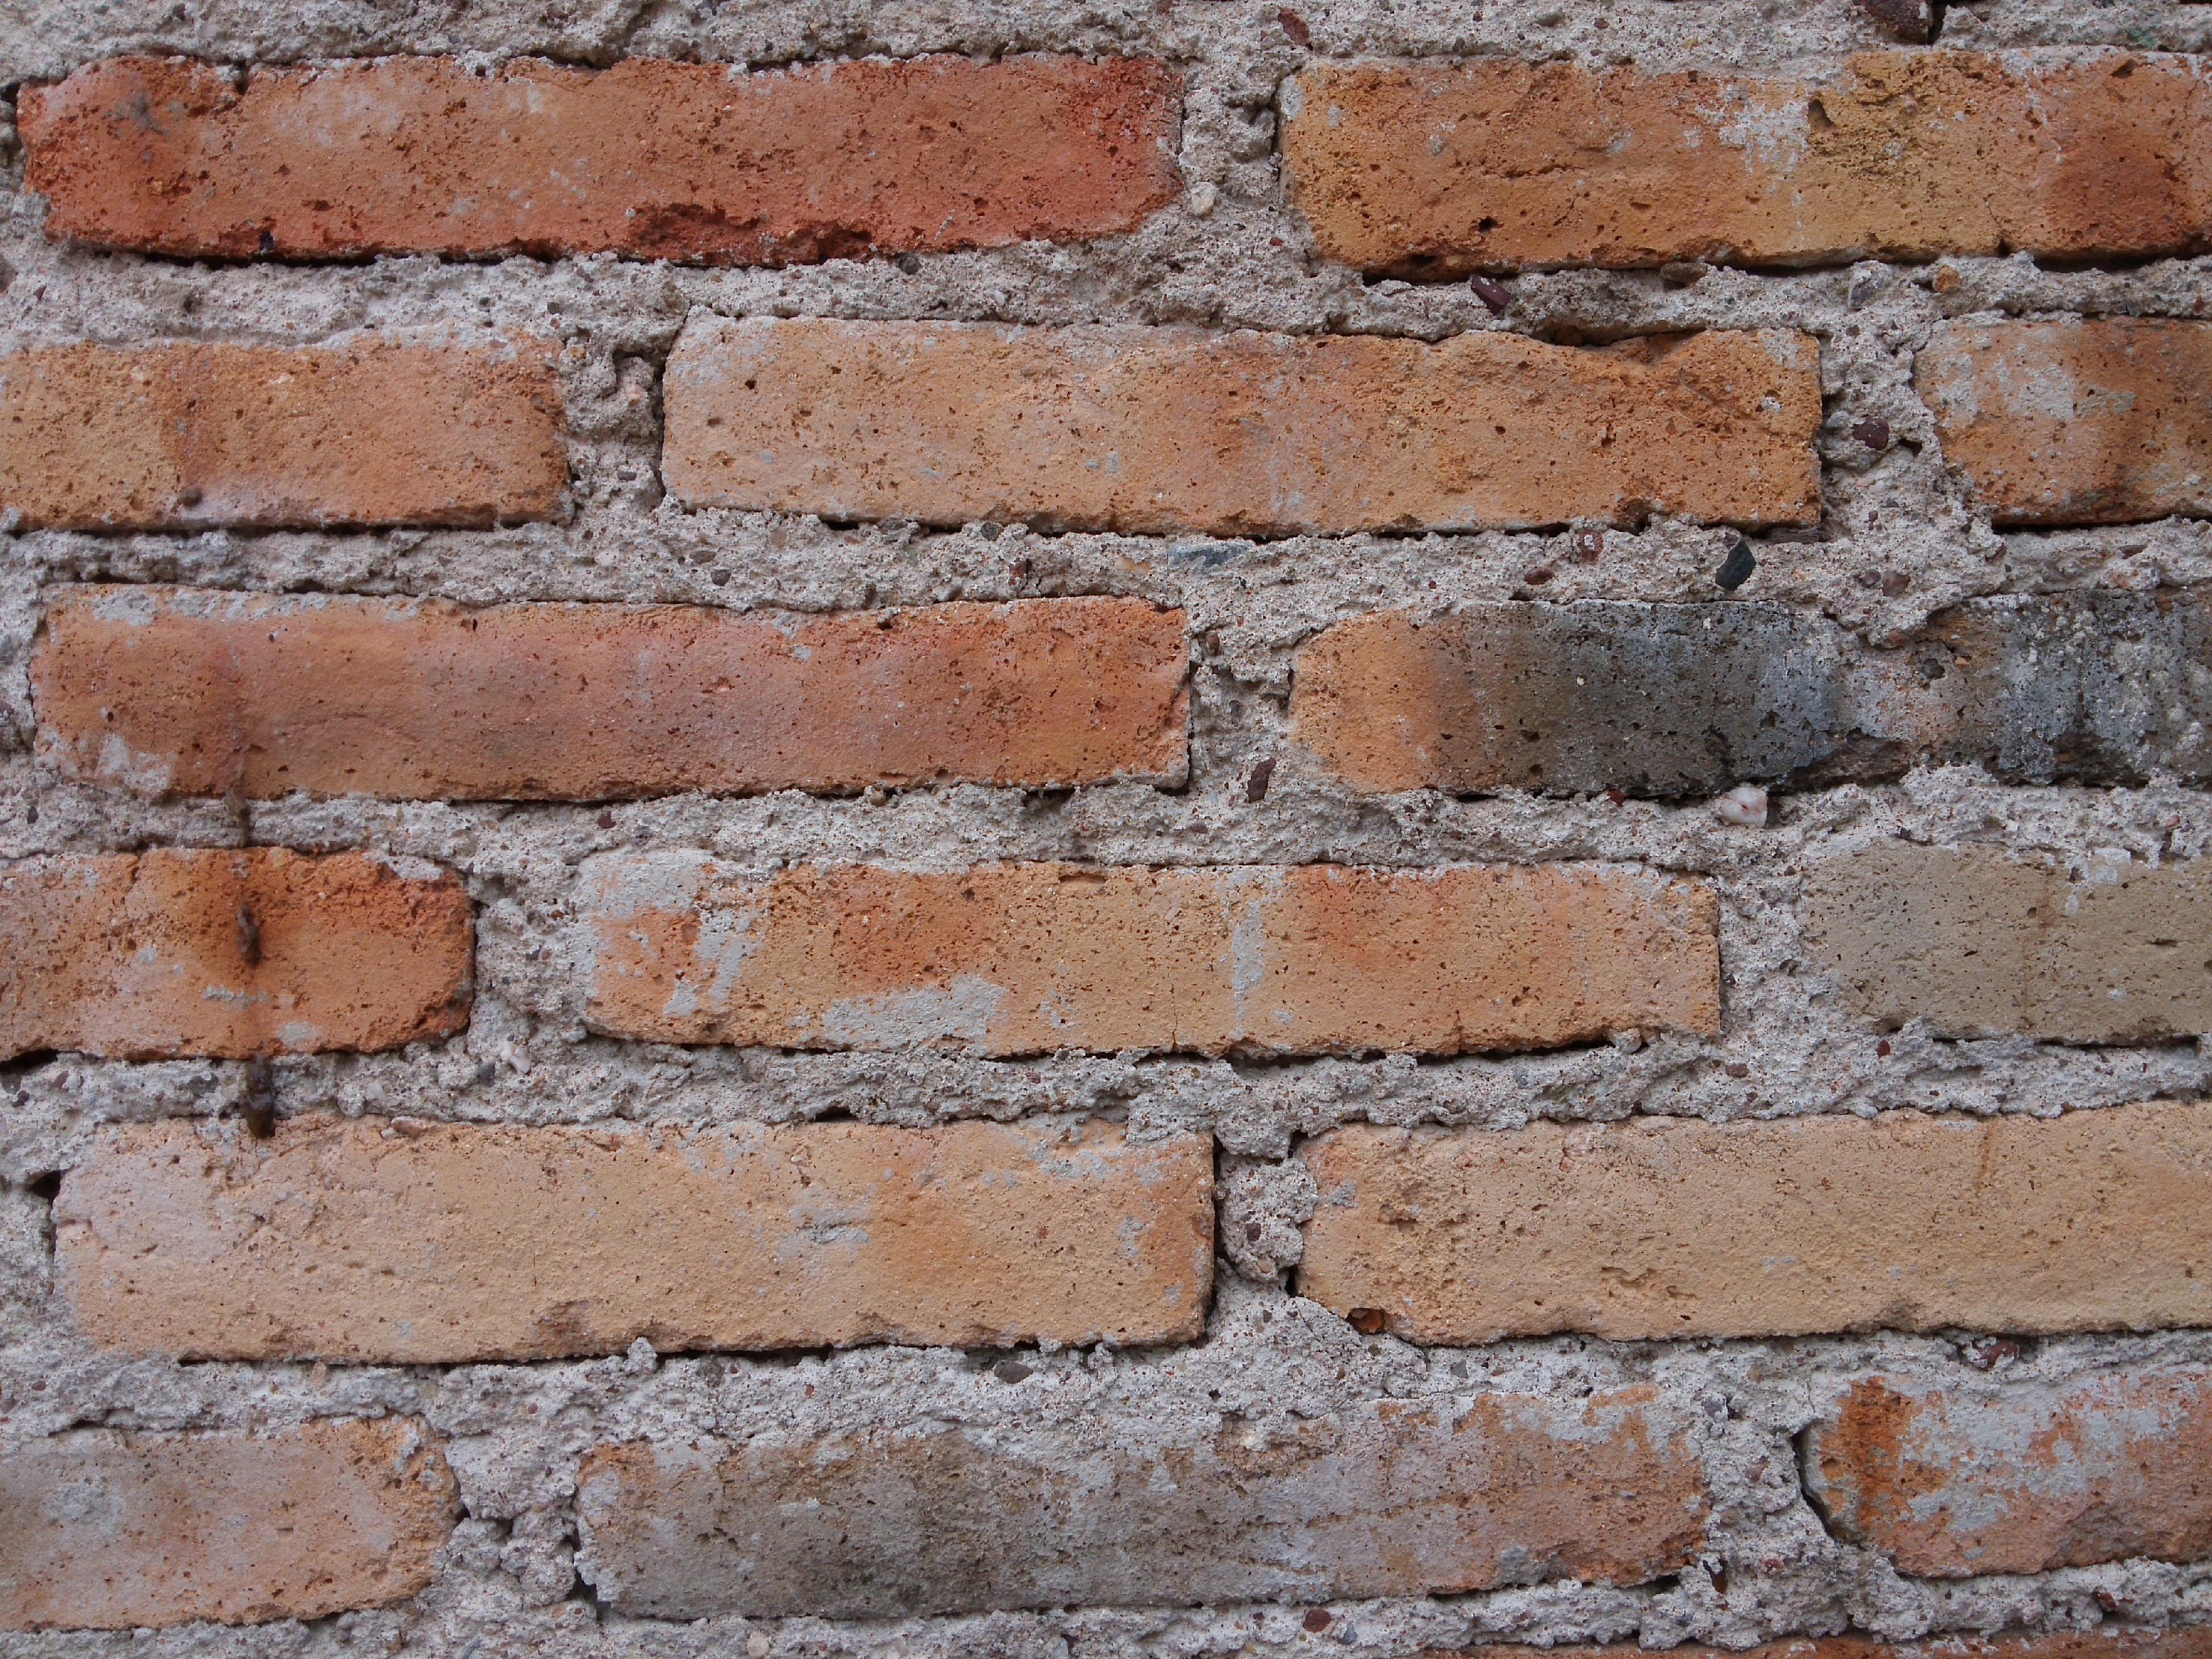
architecture, texture, floor, old, wall, rustic, facade, stone wall, old building, brick, material, stones, ruins, bricks, brickwork, traditional, flooring, wall stone, septum